Artificial vagina

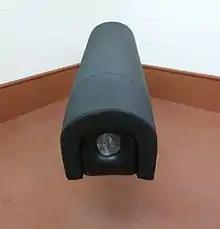
A breeding mount with a built-in artificial vagina used to collect semen from horses for use in artificial insemination

Artificial vaginas are widely used by farms in cattle artificial insemination programs and semen collection centers for collecting animal sperm and its further application. An artificial vagina designed for collecting semen will imitate some or all of the anatomical features and behaviors of an animal's vagina.